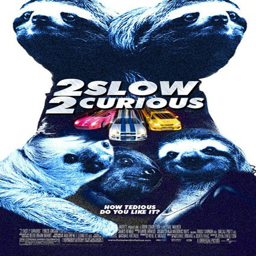
i would much rather see this than the real movie